Military roads of Scotland

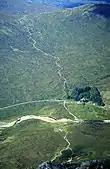
Devil's Staircase

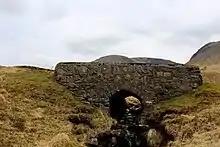
Glen Orchy

This road whose most celebrated section runs over the Corrieyairack Pass was built in 1731 by Wade. The initial part of the route which runs north from Dalwhinnie consists of numerous straight sections; its many sharp bends contribute to the reputation of the modern A889 road which follows it, as one of the most dangerous in Scotland. The connecting route from Ruthven ran west from the barracks through the upper part of Strathspey initially south of the river but then crossing it at Garva Bridge. Taking a rising line out of the valley of the Spey, and to the east of the Allt Yairack burn, it entered the bowl of Corrie Yairack and exited it by means of a series of tight zig-zags and over the exposed summit of the pass which lies at 750m above sea level. The route then drops northwestwards then north, remaining high above the deeply incised Glen Tarff before a final descent into the Great Glen. Ironically this road may have served the Jacobite forces more effectively than government troops, since during the 1745 rebellion after Prince Charles Edward Stuart raised his standard at Glenfinnan he used it to move fairly rapidly to Perth and the Lowlands.